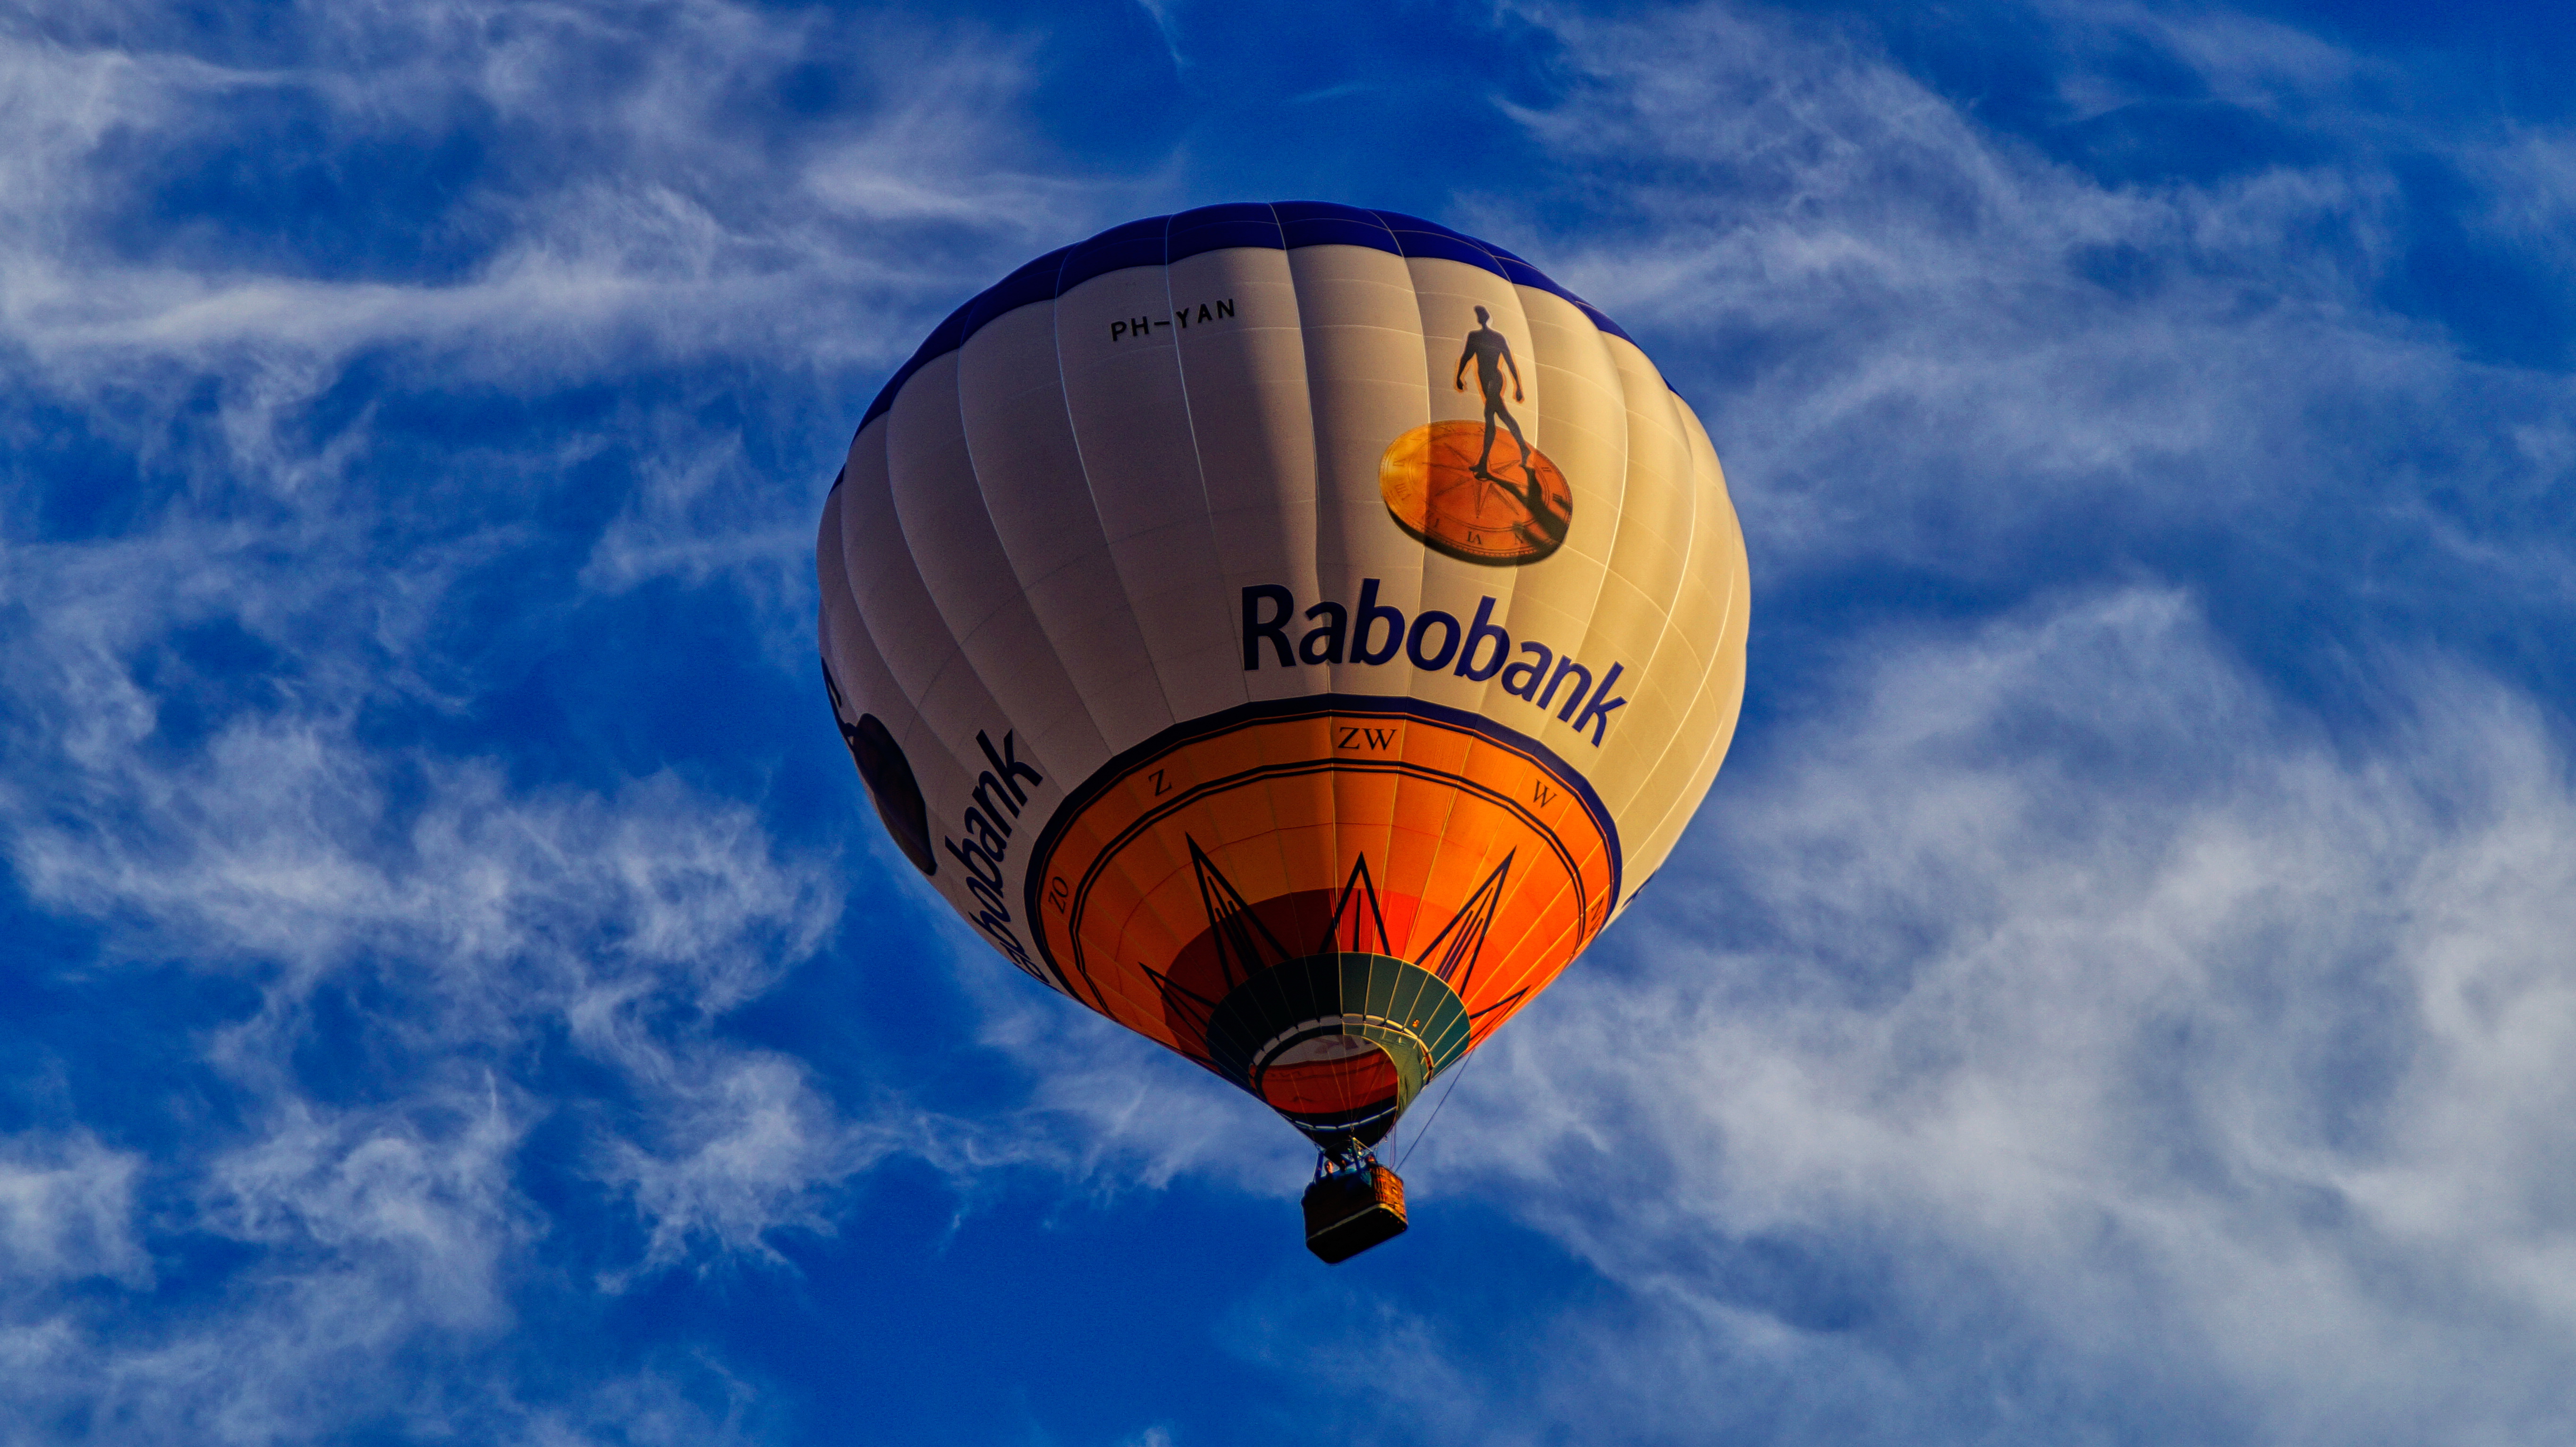
hot air balloon, festival, sky, hot air ballooning, cloud, daytime, atmosphere, morning, balloon, air sports, air travel, parachuting